Francis Sanziri

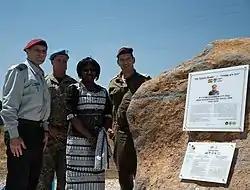
Cornerstone ceremony in the access road to Quneitra border crossing in Israel in the memory of Francis Vib Sanziri, July 2019

Francis Vib Sanziri (1957 – 19 April 2019) was a Ghanaian military officer who served in the Ghana Army. He rose to the rank of Major General and served as the Director General of Joint Operations at the General Headquarters of the Ghana Army in Accra. He was appointed by President John Dramani Mahama to serve as the 6th National Coordinator of the National Disaster Management Organization. He held the position from May 2015 to March 2017. He was appointed head of the UNDOF in October 2017.